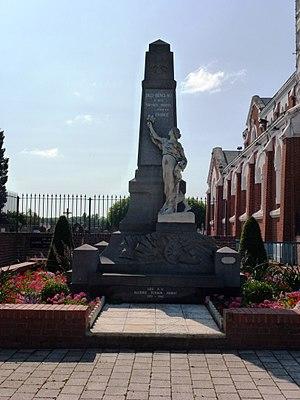
Billy-Berclau est une commune française située dans le département du Pas-de-Calais en région Hauts-de-France